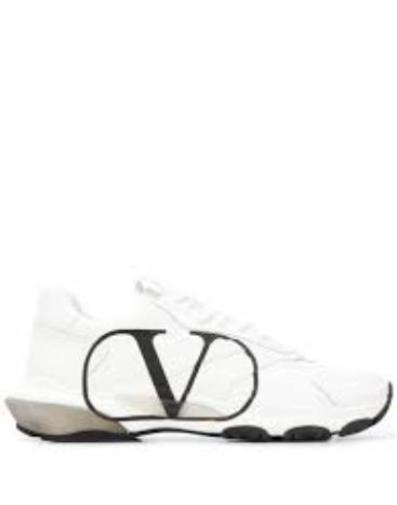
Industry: Clothes